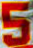
Number: 5